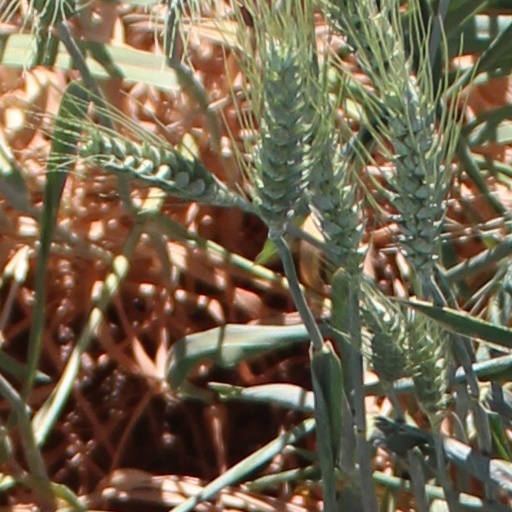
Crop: wheat